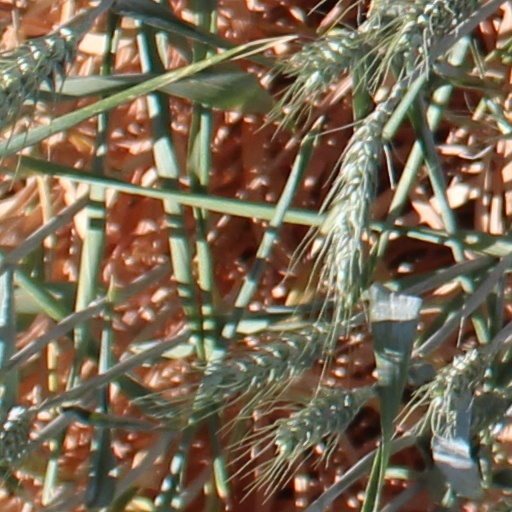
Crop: wheat